San Francesco Grande

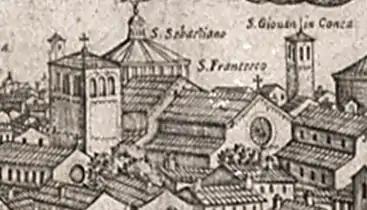
Detail of an engraving showing the church of San Francesco Grande in 1640.

The Church of San Francesco Grande (in Italian: "Chiesa di San Francesco Grande") was an ancient church in Milan built in the 4th century and demolished in 1806. It was originally called Basilica di San Nabore after the saint whose remains it houses, but from the 13th century onwards, as the adjoining Franciscan monastery took possession of the monument, it took its new name from Francis of Assisi, founder of the order.